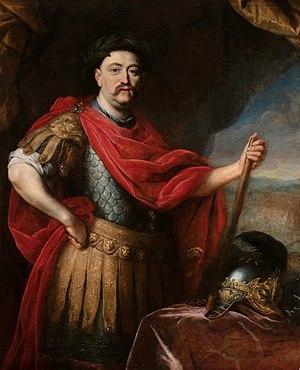
Les Hetmans du Royaume de Pologne et du Grand-duché de Lituanie sont les militaires les plus hauts gradés de la République des Deux Nations. Le titre de grand-hetman de la Couronne polonaise est créé en 1505. Il sera donné au chef de l'armée polonaise jusqu'en 1581. Il peut être délivré pour la durée d'une campagne ou de la guerre. Plus tard, comme tous les titres en usage au Royaume de Pologne et au sein de la République, il devient un titre permanent. Il ne peut être révoqué à moins que la trahison ne soir avérée. Les Hetmans ne sont pas rémunérés par le trésor royal.
Arsenije III Crnojević, en serbe cyrillique Арсеније III Црнојевић, fut patriarche de Serbie de 1674 à 1691 et métropolite de Sentandreja de 1691 jusqu'à sa mort en 1706.